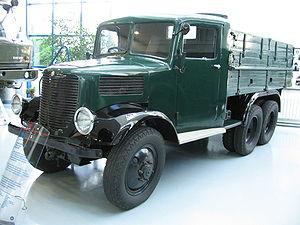
Tatra est une entreprise tchèque fabriquant des camions depuis 1898, et qui a exercé l’activité de constructeur automobile entre 1897 et 1998. Pionnier dans ce domaine en Europe centrale, Tatra a longtemps été réputé pour ses grandes routières aux lignes aérodynamiques. La marque a également produit des avions et des bus.